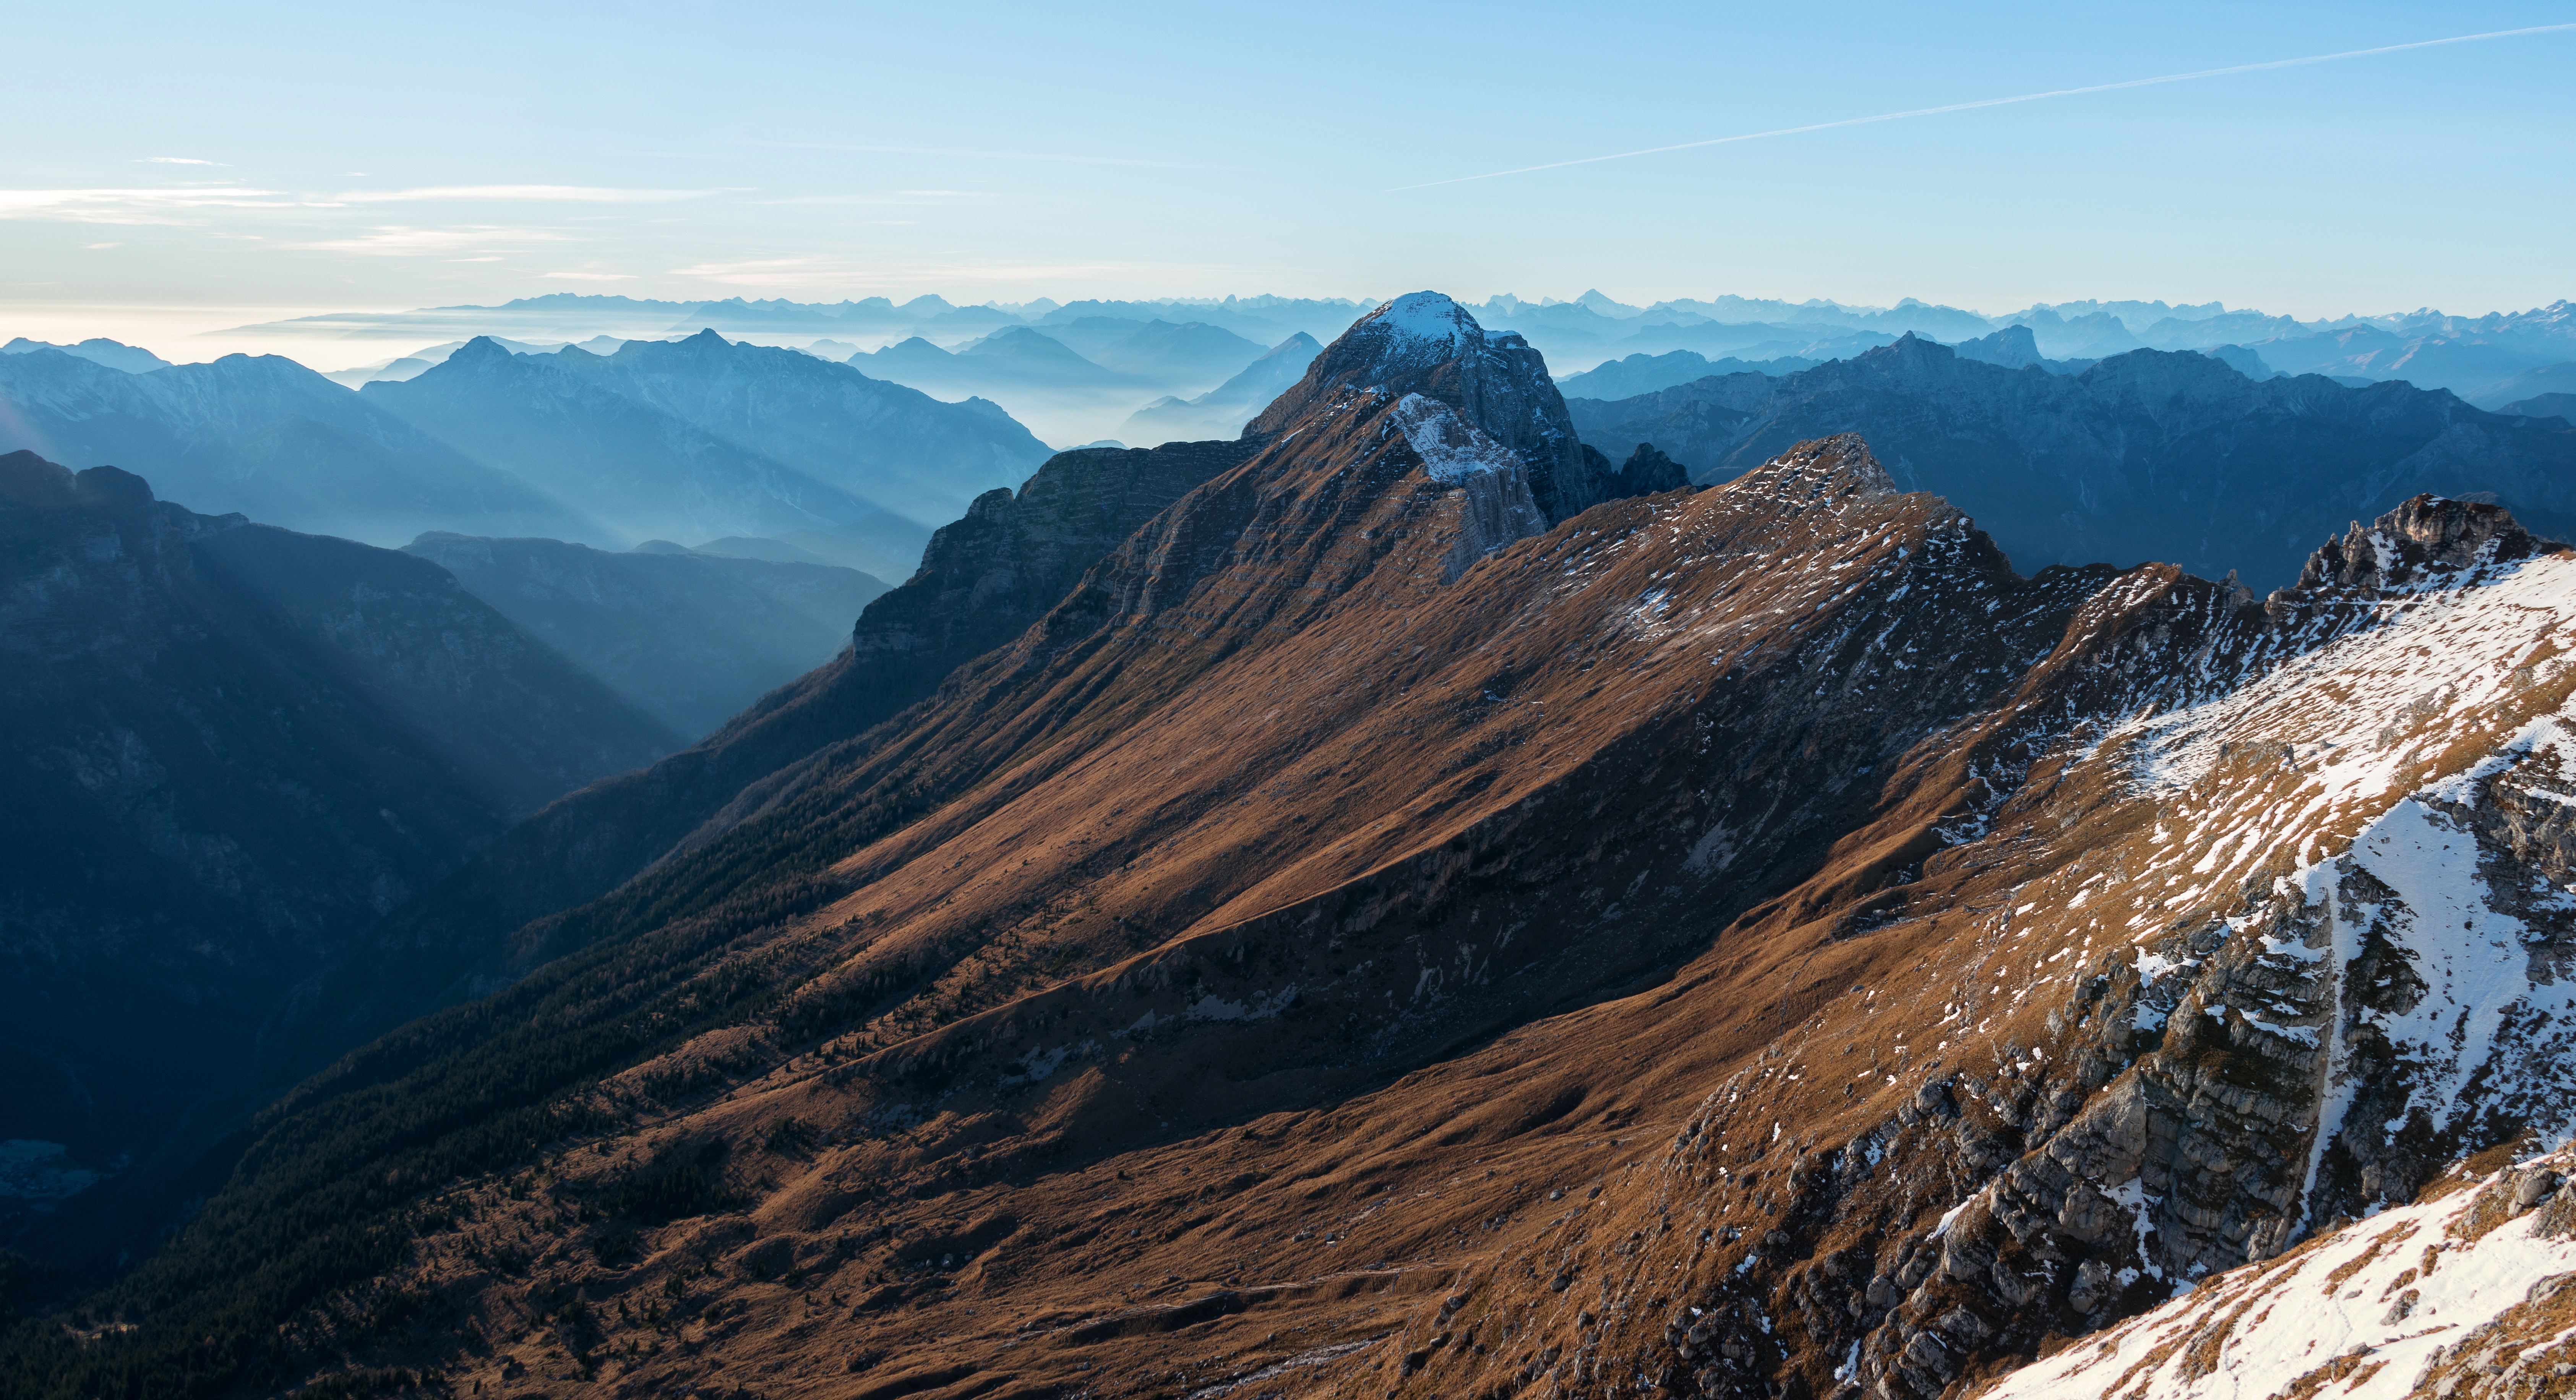
landscape, nature, wilderness, walking, mountain, snow, hiking, adventure, valley, mountain range, ridge, summit, mountaineering, alps, plateau, fell, cirque, landform, mountain pass, geographical feature, mountainous landforms